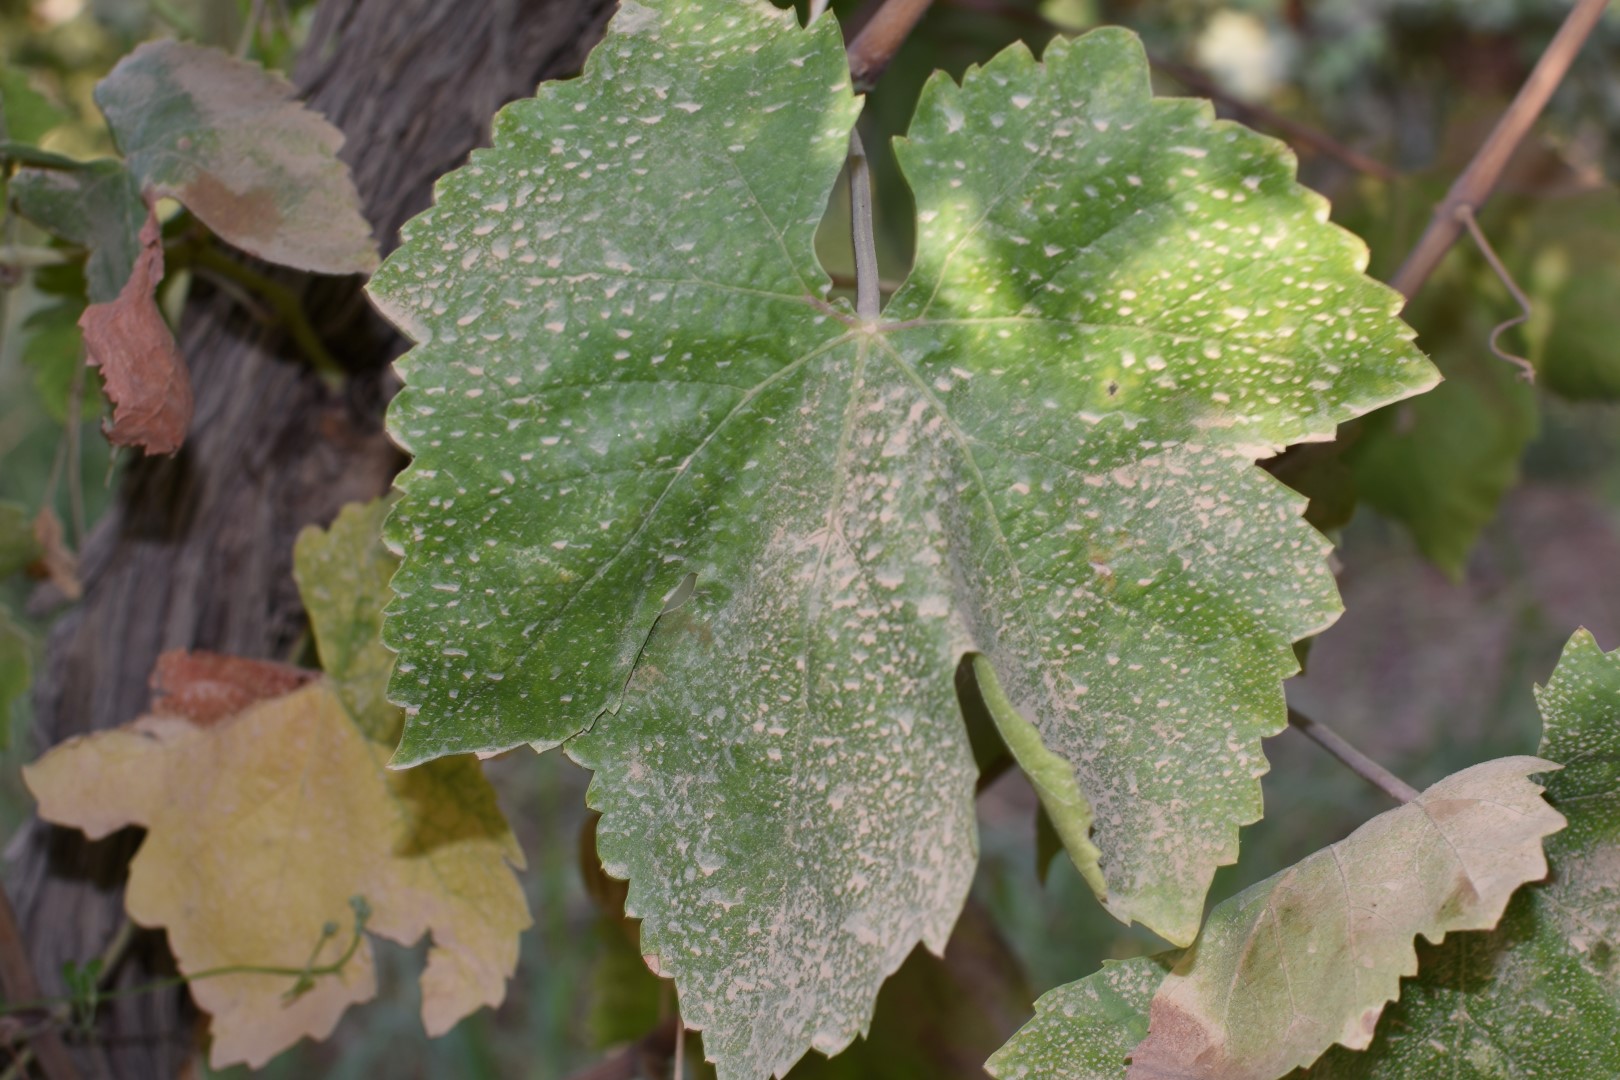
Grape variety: Thompson Seedless